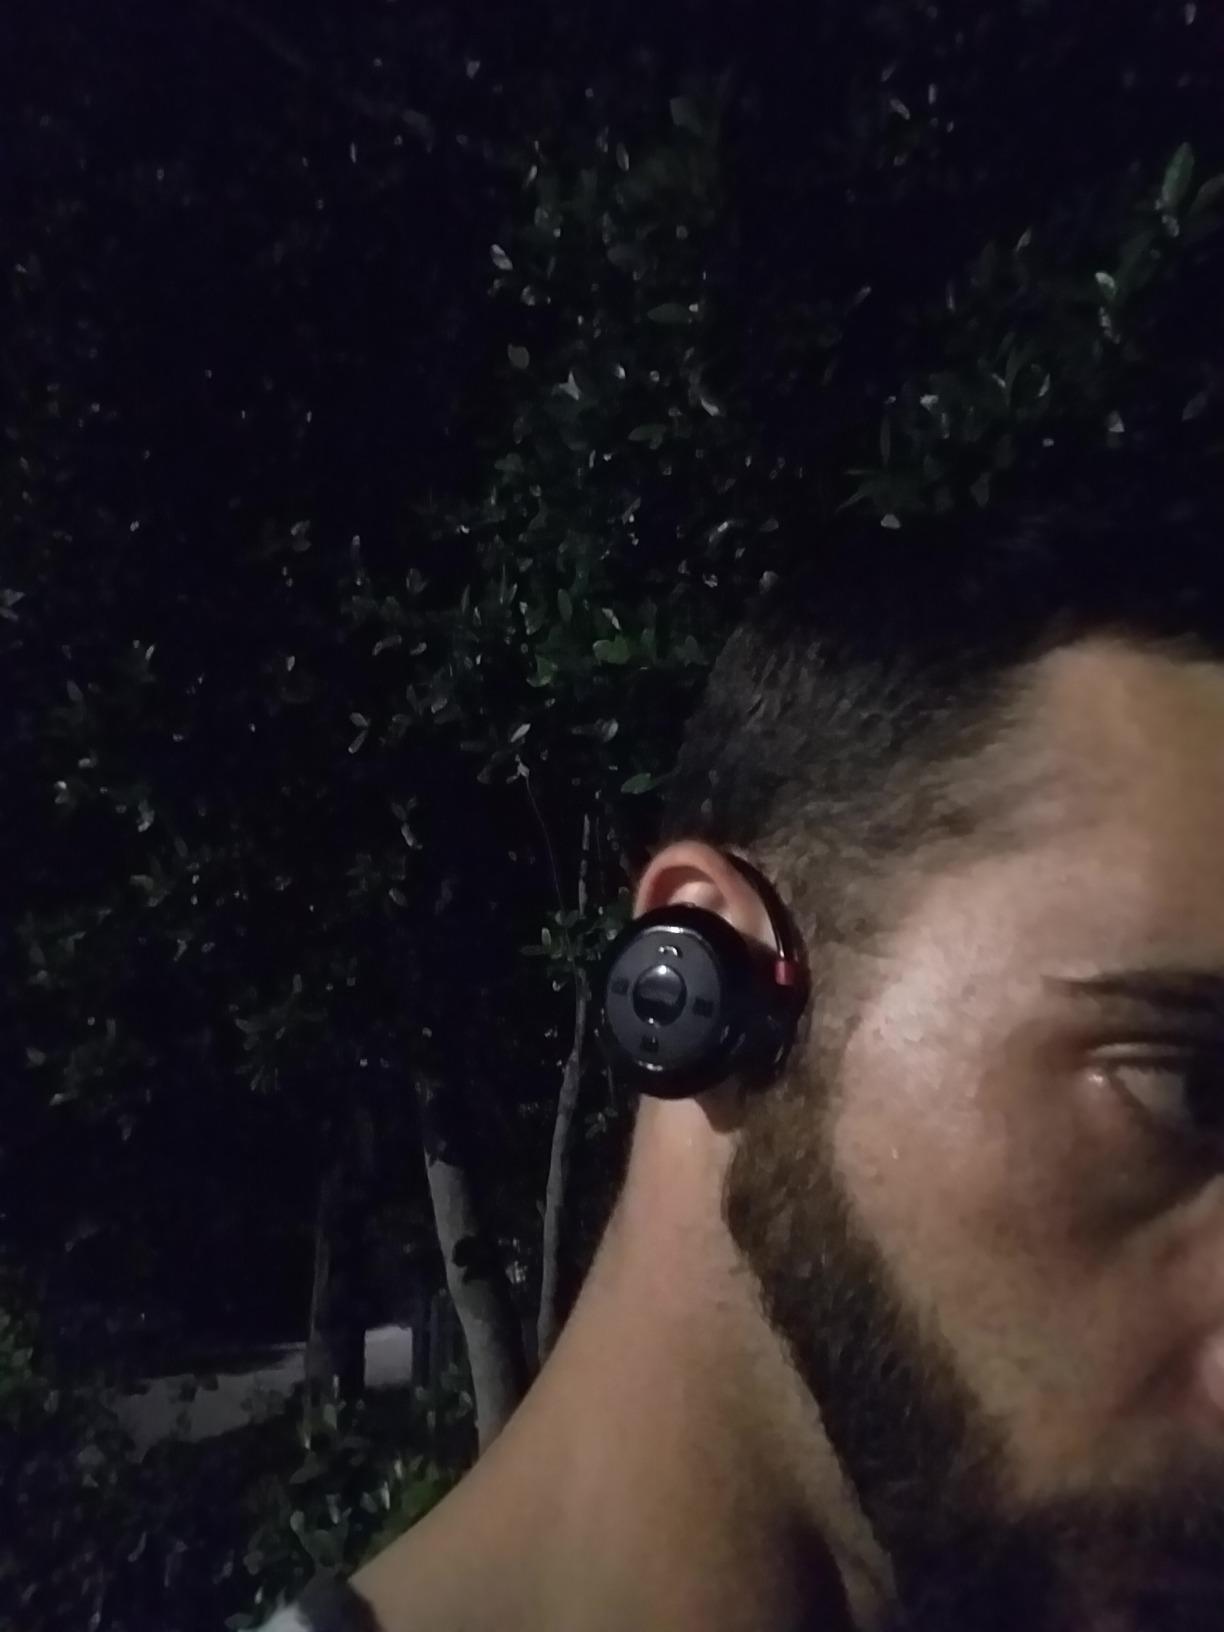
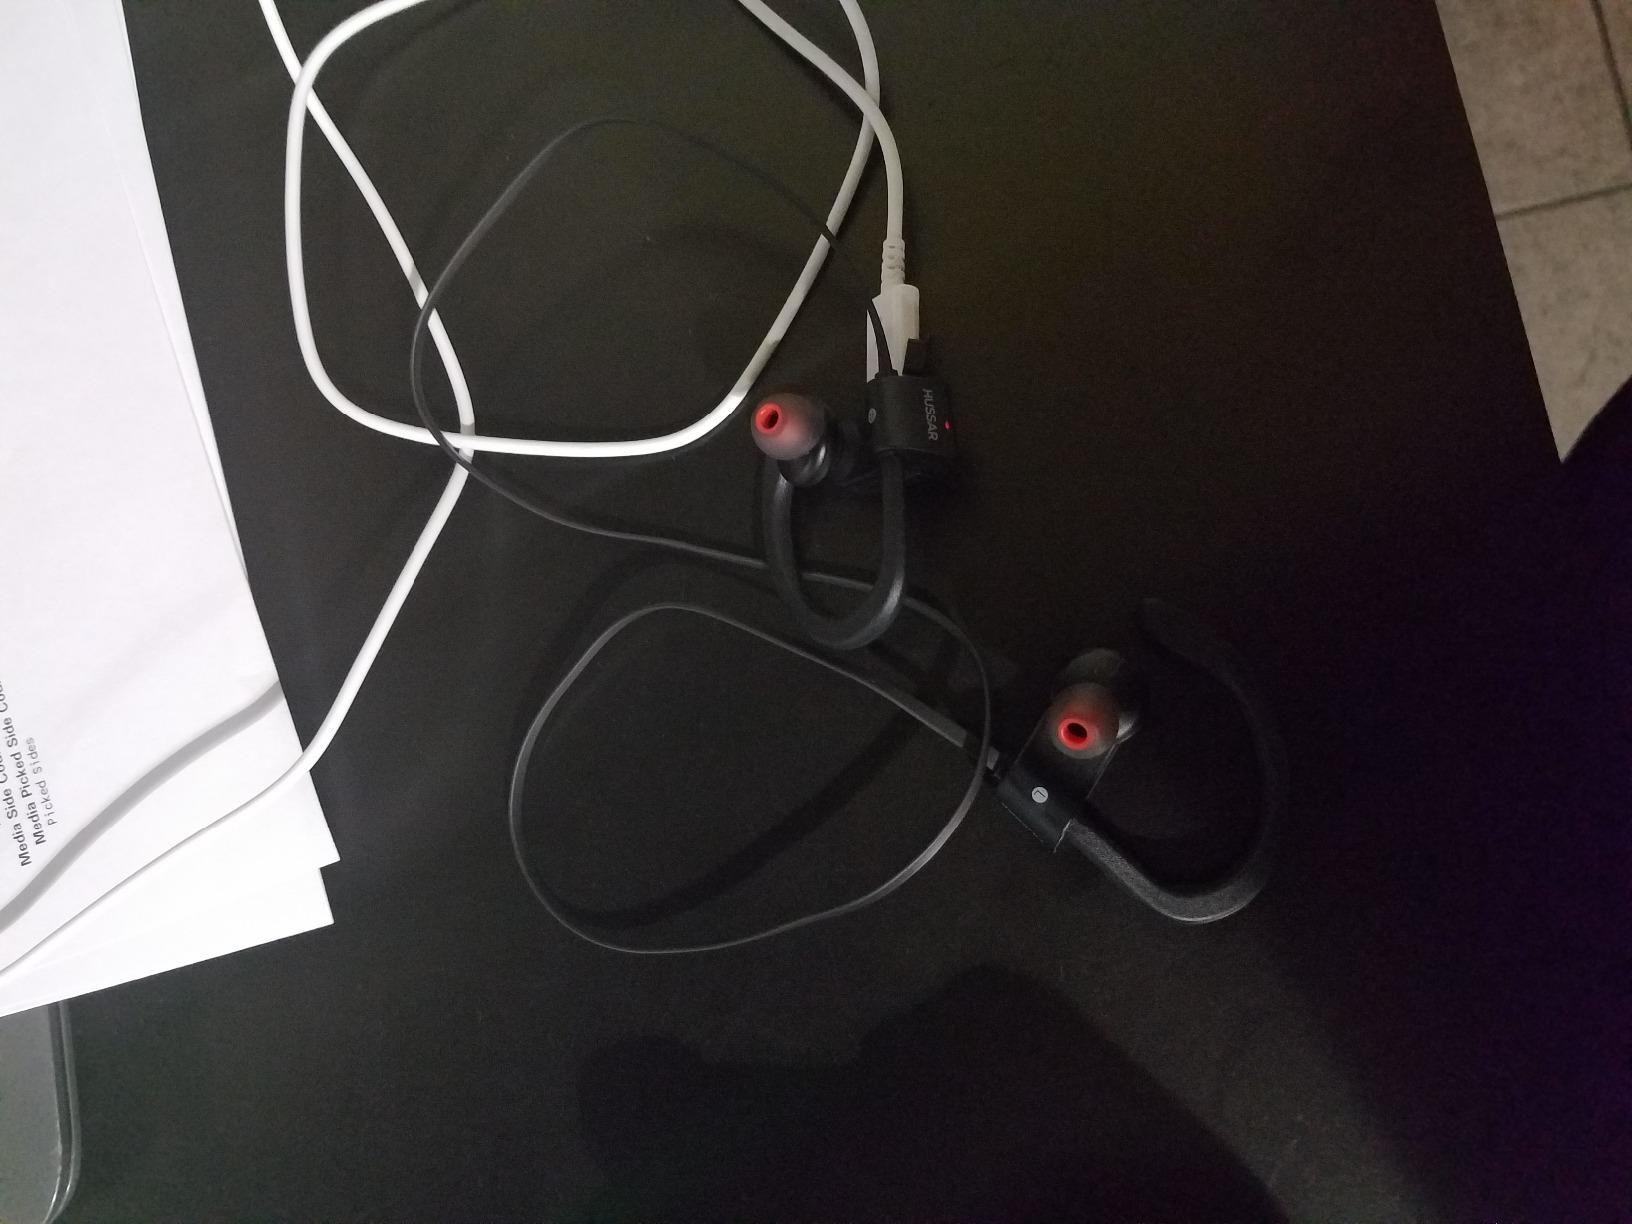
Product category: headphones
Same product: no